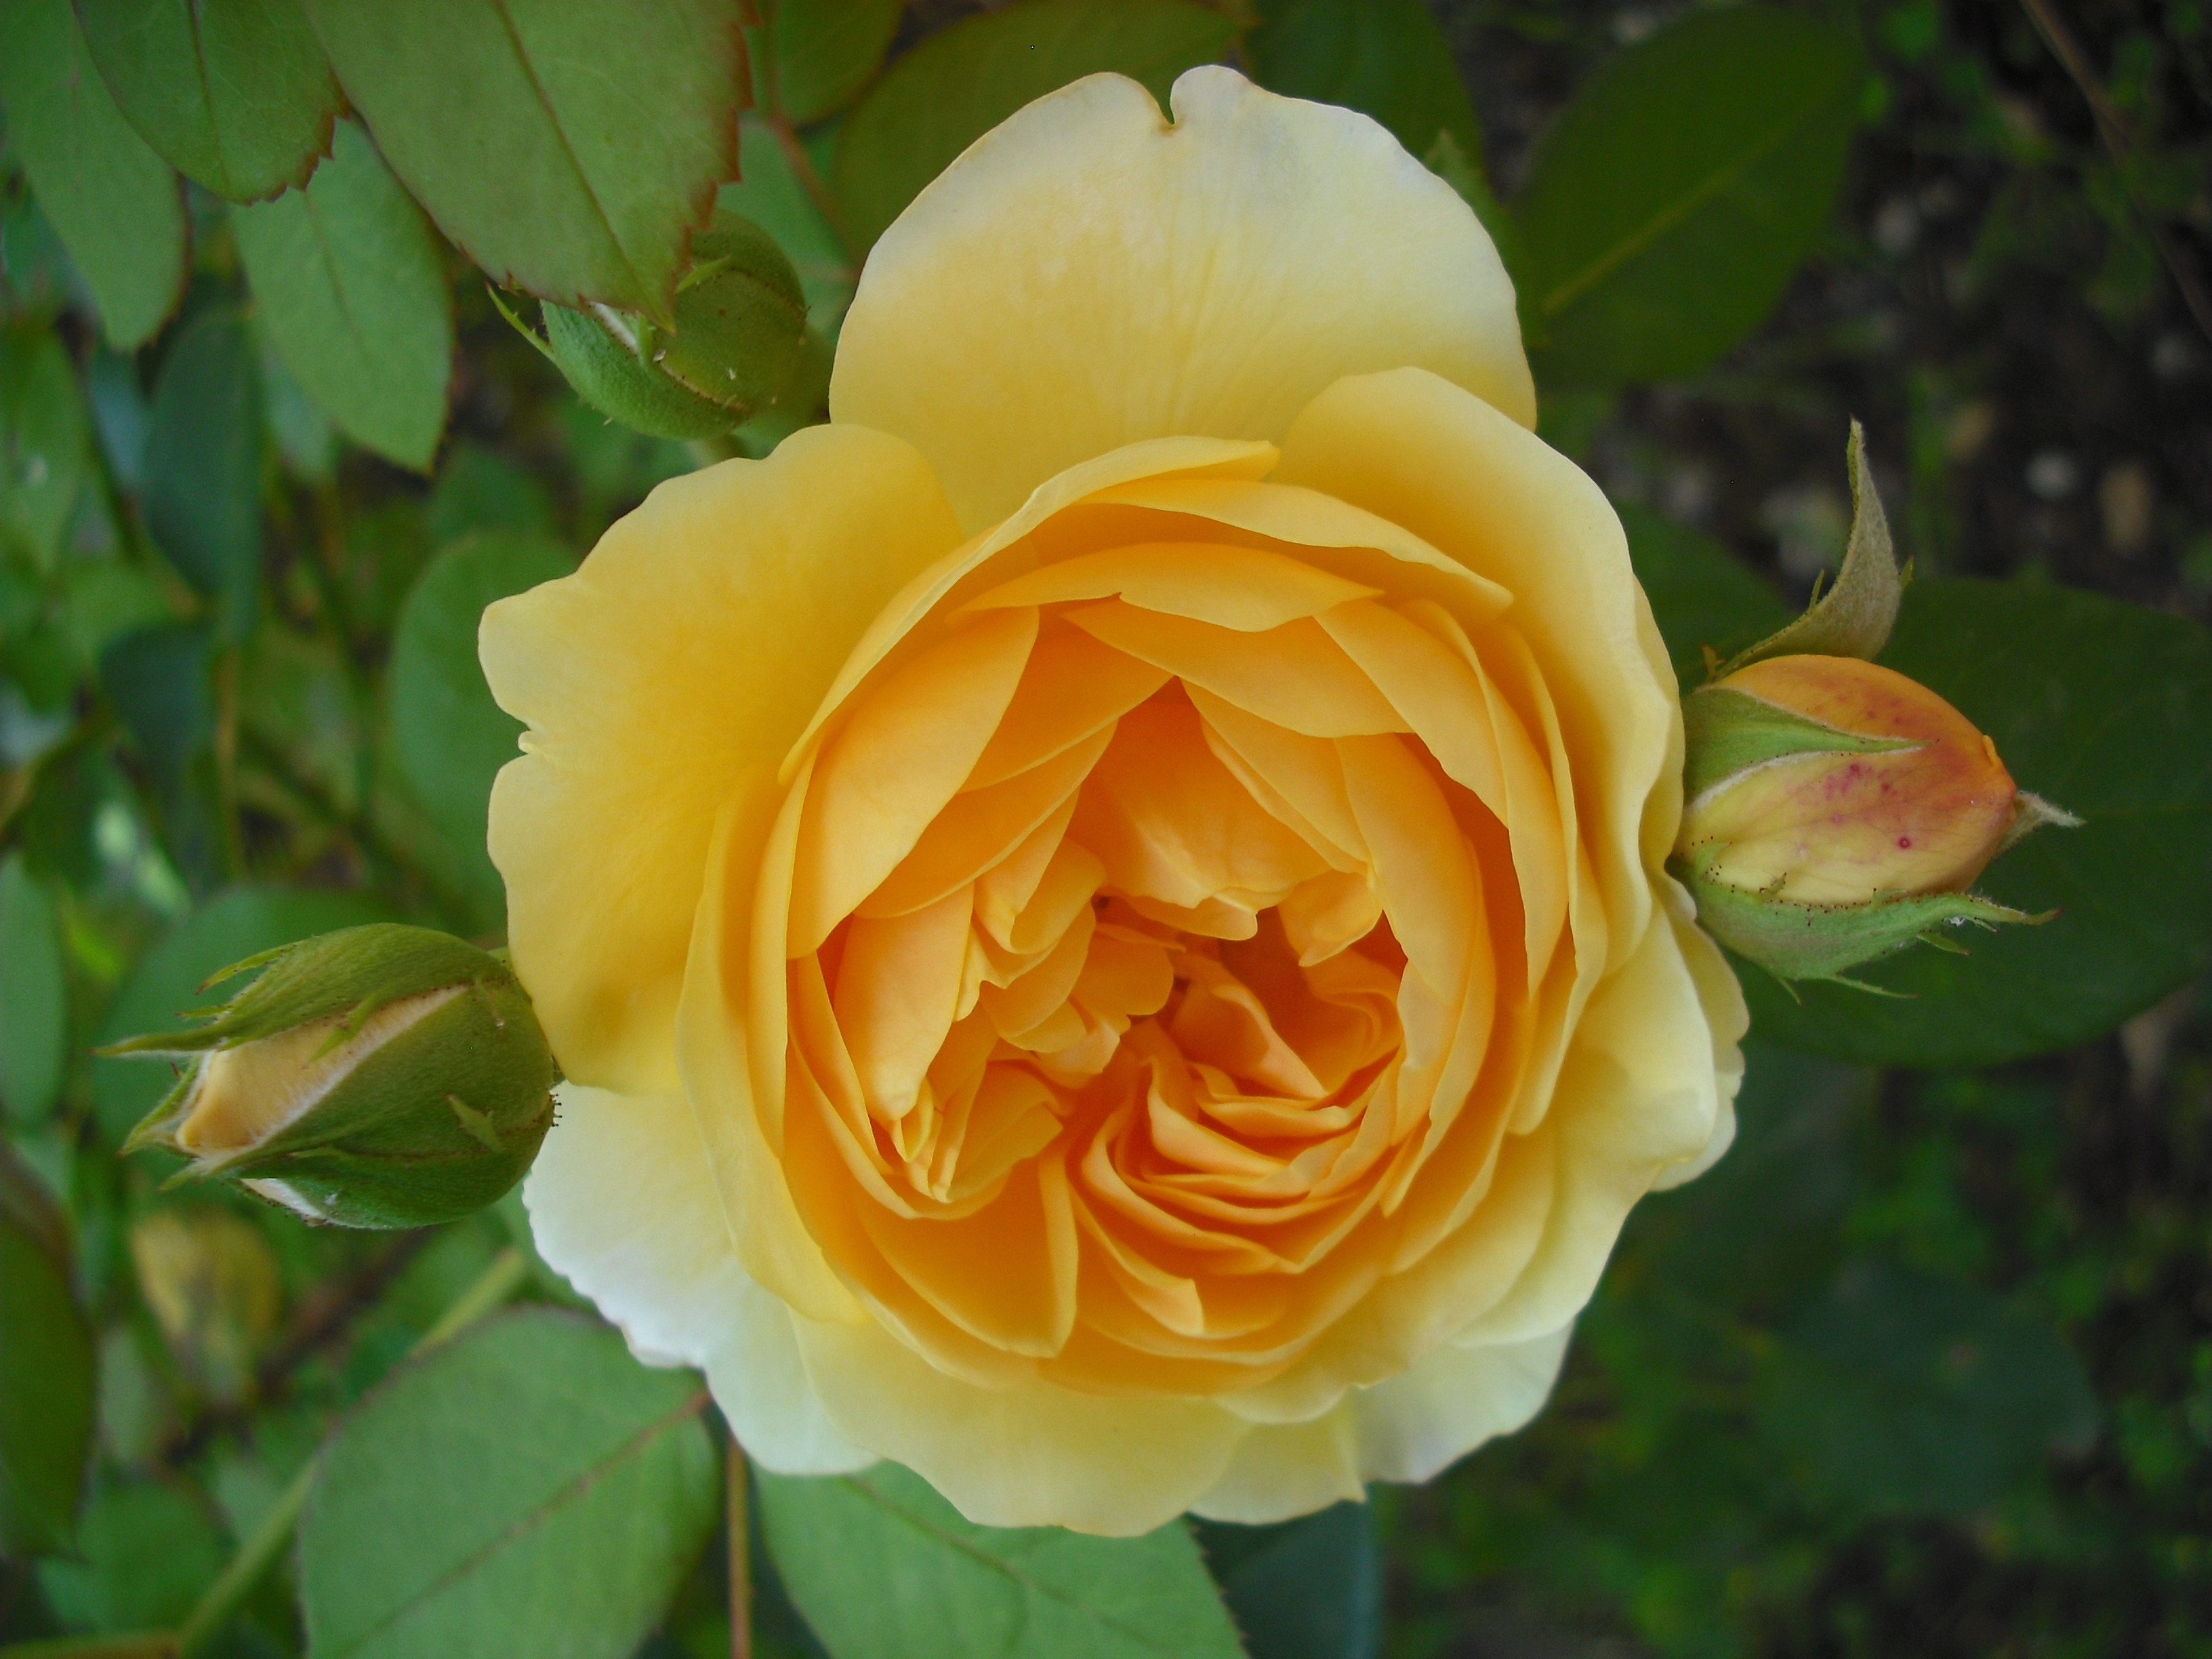
nature, plant, flower, petal, rose, botany, yellow, garden, flora, roses, floribunda, flowering plant, garden roses, rose family, land plant, rosa centifolia, rose order, austrian briar